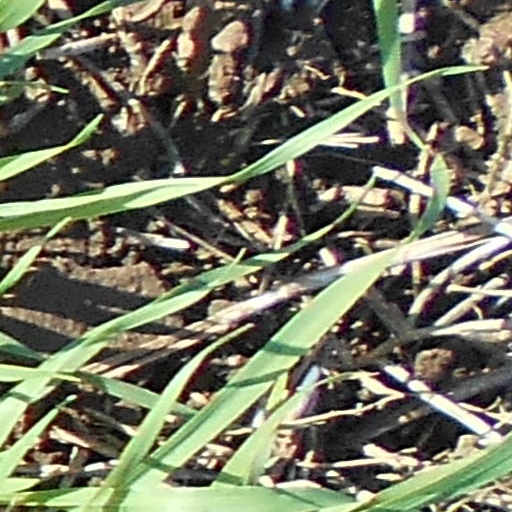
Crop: wheat